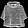
Label: Pullover